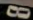
Number: 8